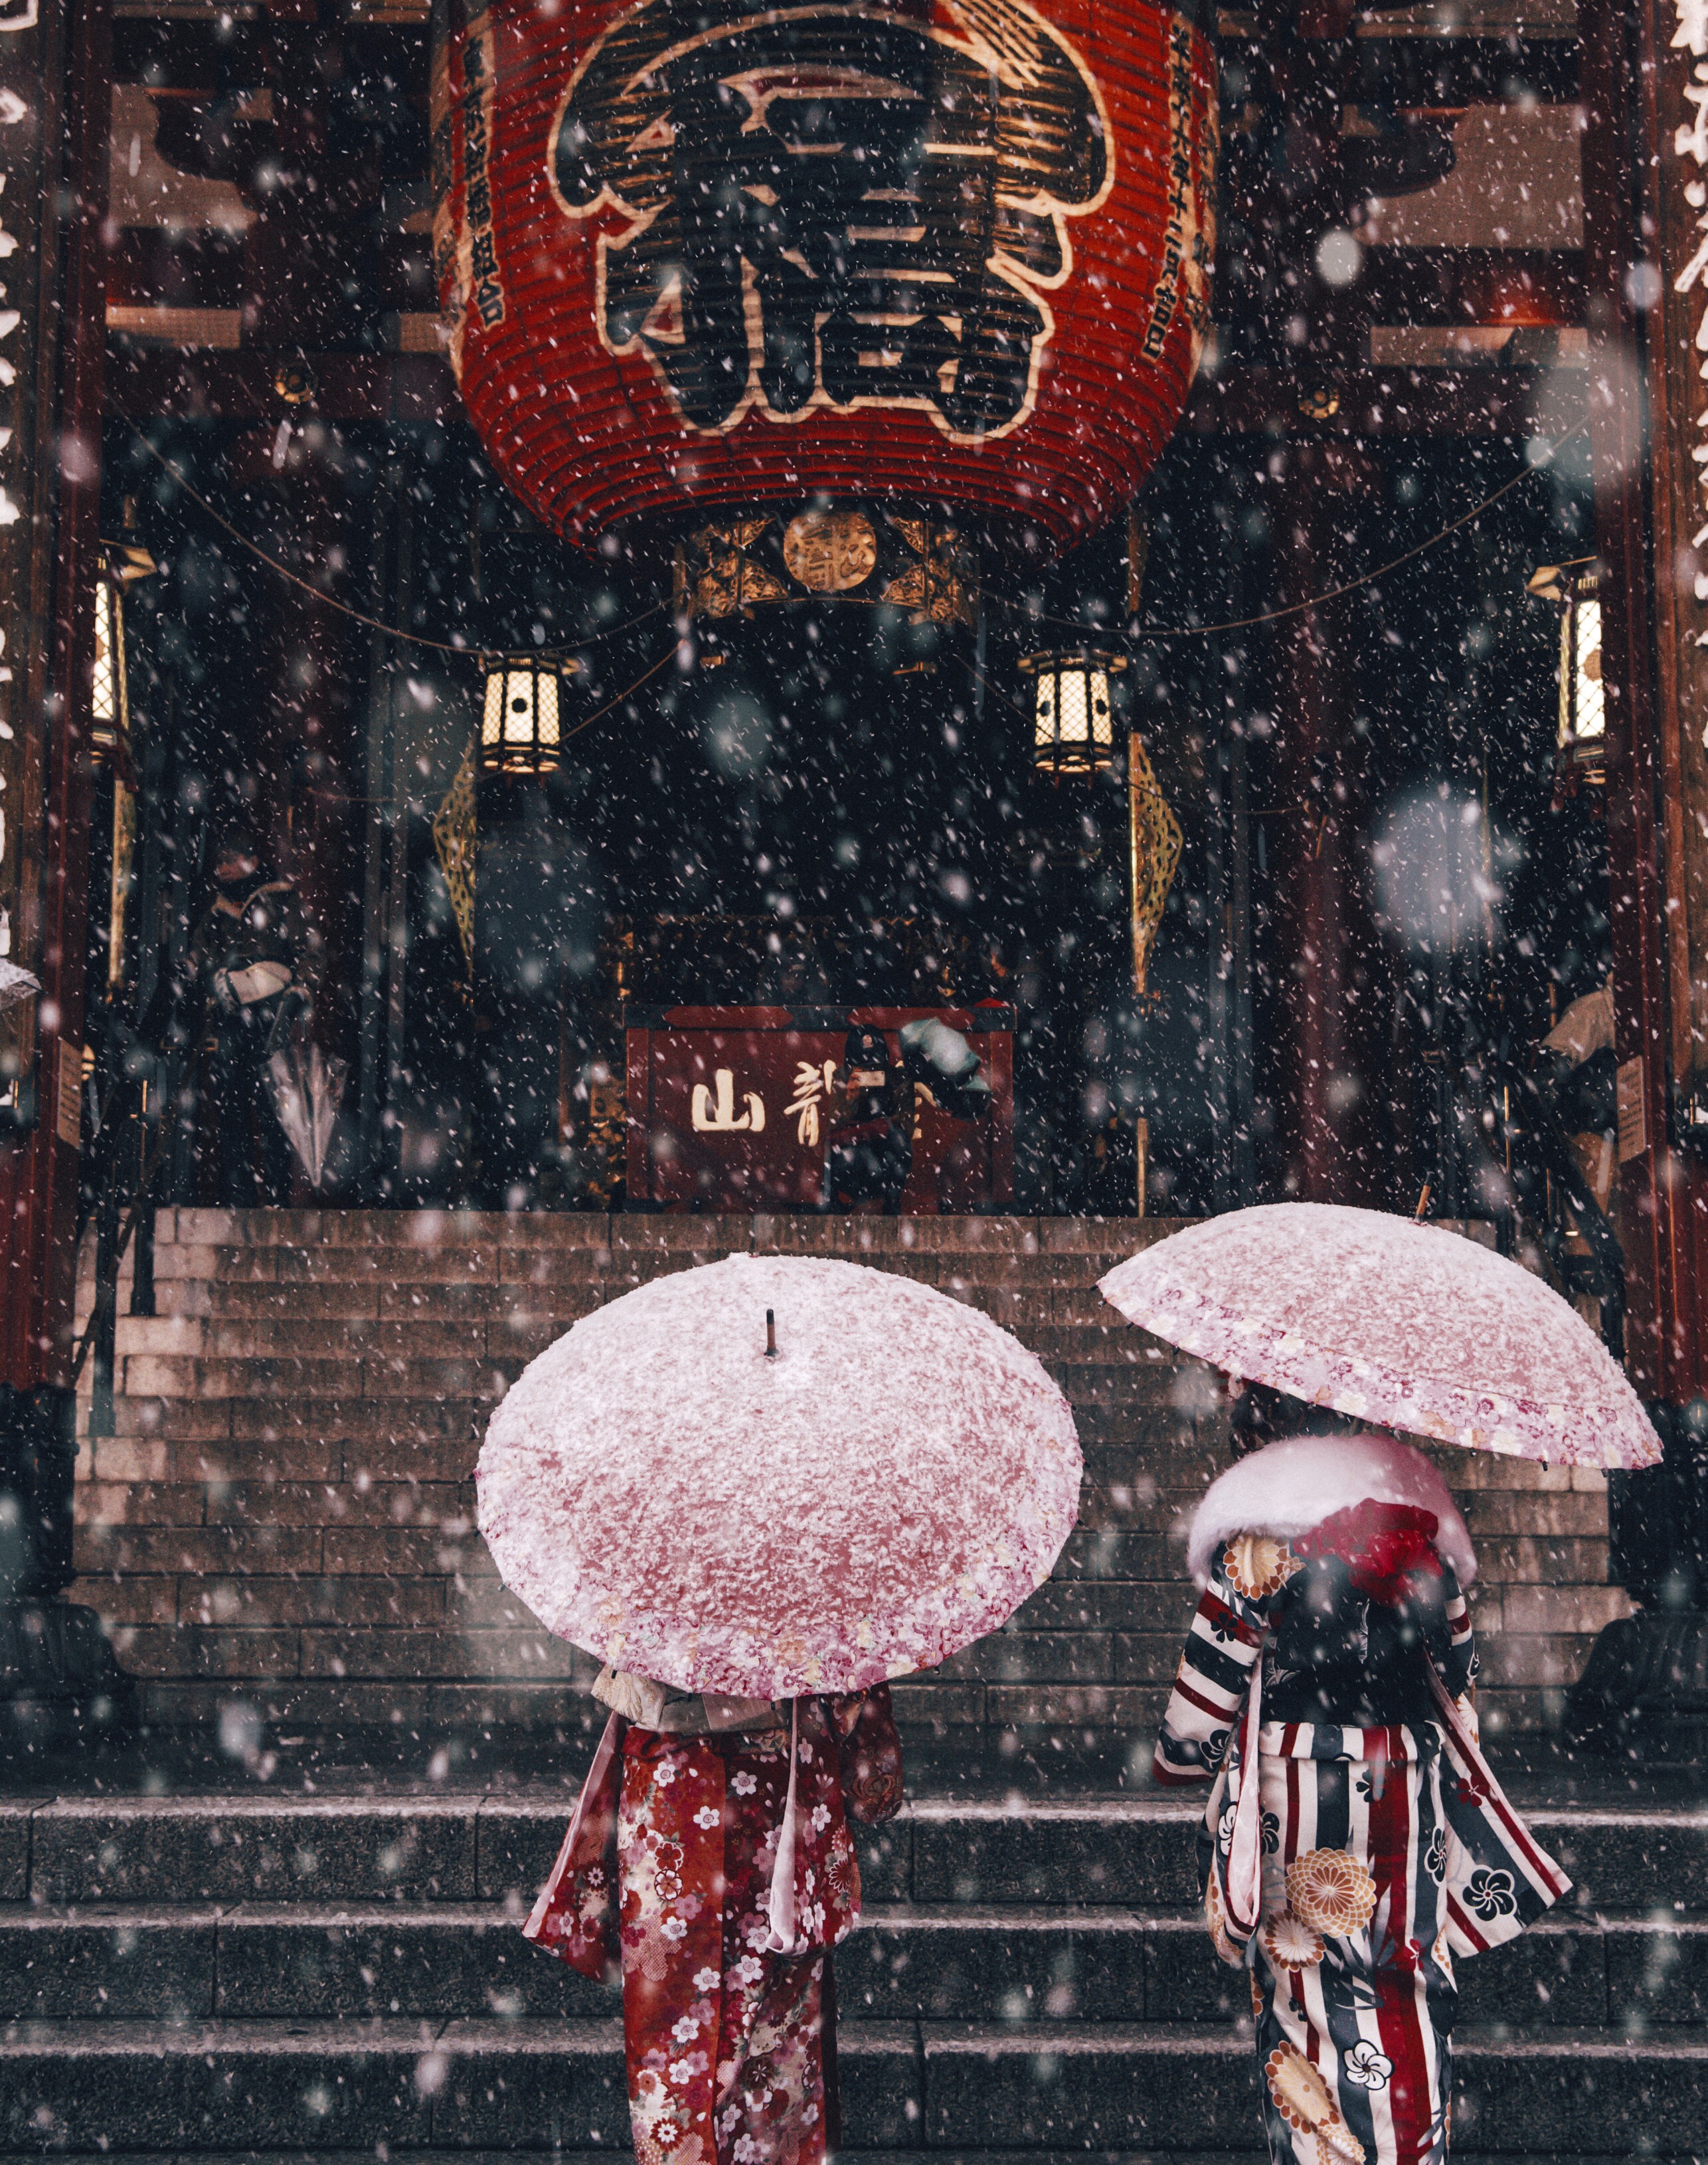
umbrella, black, textile, art, painting, wall, red, Tints and shades, font, rectangle, magenta, paint, space, pattern, visual arts, illustration, precipitation, design, fashion accessory, symmetry, winter, carmine, stock photography, drawing, graphics, watercolor paint, graphic design, still life photography, modern art, darkness, city, light fixture, holy places, still life, night